Eastcotts

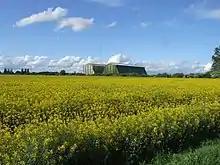
The Cardington Hangars

Eastcotts Castle a small motte castle constructed of timber was built during the 11th or 12th century. Located on the Bedfordshire Greensand Ridge, it overlooked the parish to the north.